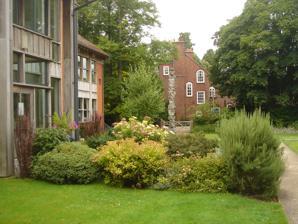
Building: Marshall House, Cambridge
Country: United Kingdom
Year built: 1886
Marshall House and Lucy Cavendish College library on the left Alfred Marshall , former resident, after whom Marshall House is named Marshall House has been the President's Lodge at Lucy Cavendish College, Cambridge , England , since 2001. It was designed by the Scottish architect J. J. Stevenson and built in 1886. It is a Grade II listed building. In 1991 the college bought Balliol Croft , a neighbouring house to its grounds and former home of the economist Alfred Marshall and his wife Mary Paley Marshall , with whom he wrote his first economics textbook.  He was a Fellow at St John's College, Cambridge , she at Newnham College, Cambridge . The building was renamed Marshall House in his honour and used for student accommodation. In 2001 it was converted back to its original layout and used as the President's Lodge. See also Listed buildings in Cambridge (west) References